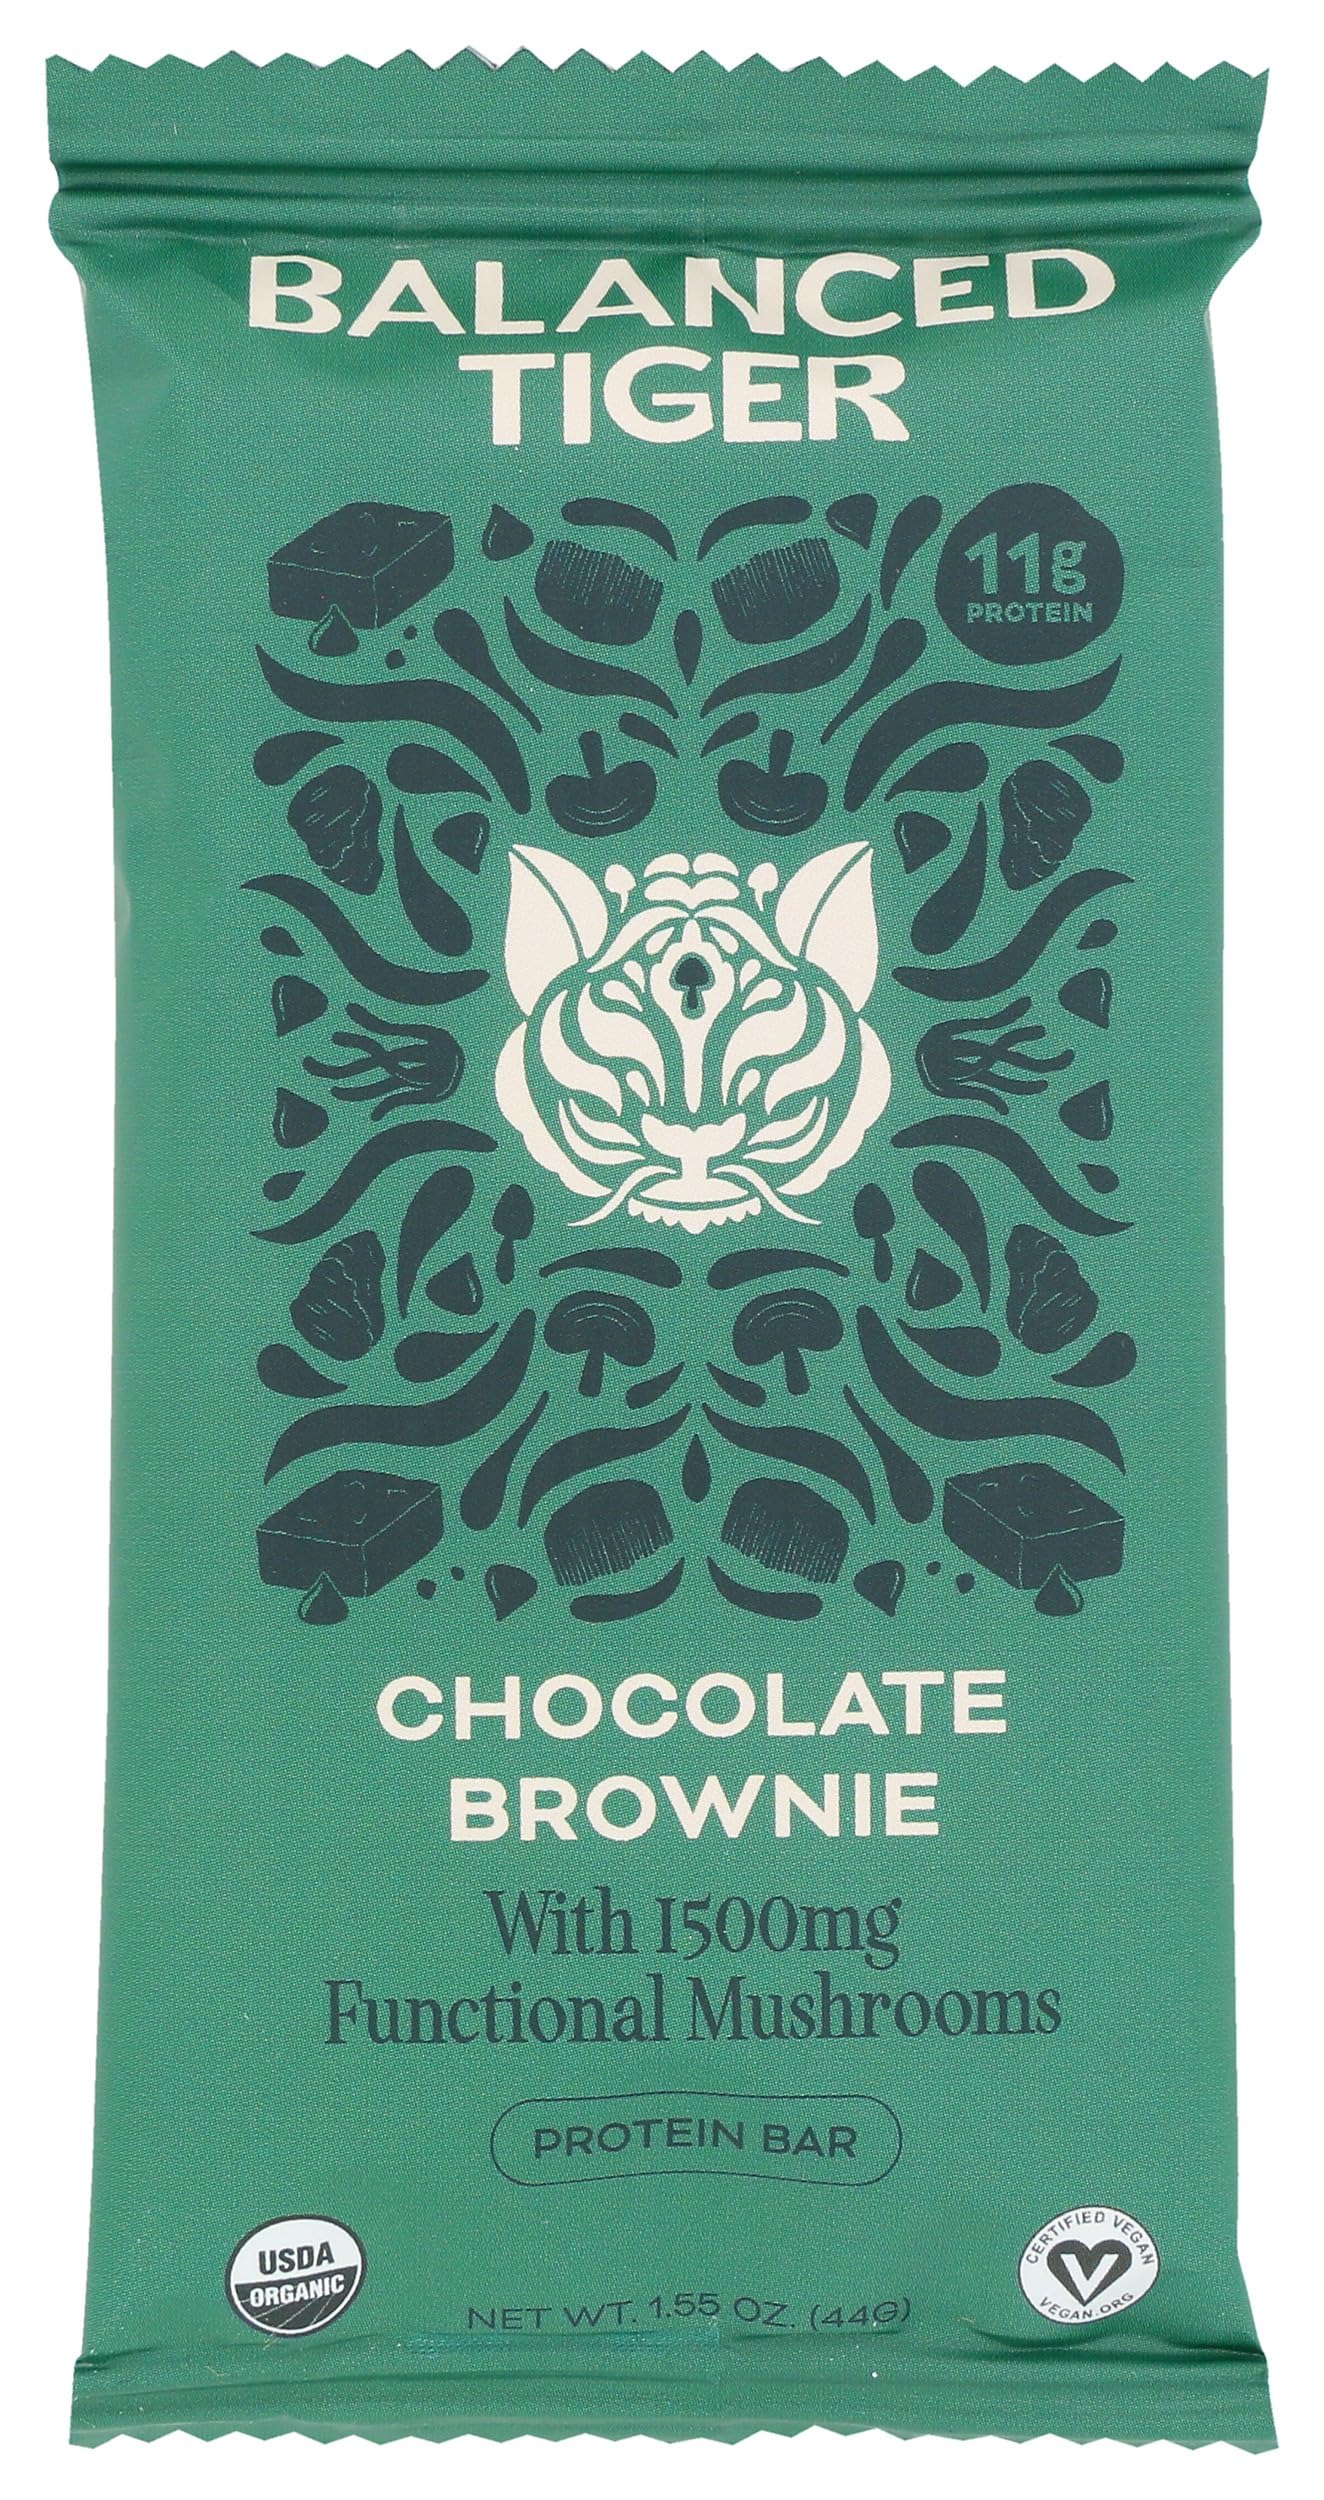
Item Name: Balanced Tiger Chocolate Brownie Protein Bar, Gluten Free, Non GMO, 1.55 Ounces (Pack Of 12)
Bullet Point: Balanced Tiger Chocolate Brownie Protein Bar, Gluten Free, Non GMO, 1.55 Ounces (Pack Of 12)
Value: 18.6
Unit: Ounce

Price: 26.21